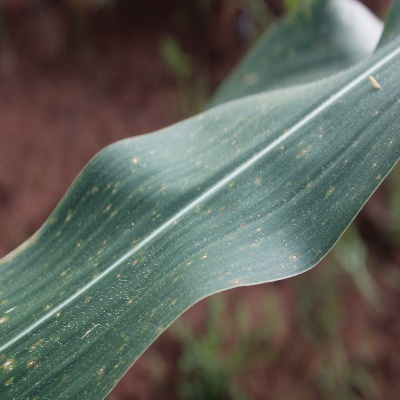
Crop: Maize
Condition: leaf spot